History of baseball

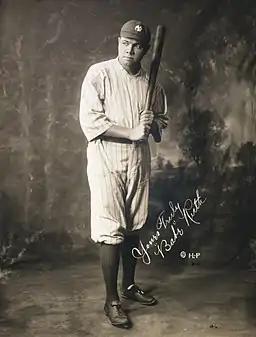
Babe Ruth in 1920, the year he joined the New York Yankees

The history of baseball can be broken down into various aspects: by era, by locale, by organizational-type, game evolution, as well as by political and cultural influence. The game evolved from older bat-and-ball games already being played in England by the mid-18th century. These games were taken to North America by immigrants, where the modern version developed. By the late 19th century, baseball was widely recognized as the national sport of the United States, and had begun to spread throughout the Pacific Rim and the Americas. Today, baseball is popular in North America and parts of Central and South America, the Caribbean, and East Asia, particularly in Japan, South Korea, and Taiwan.